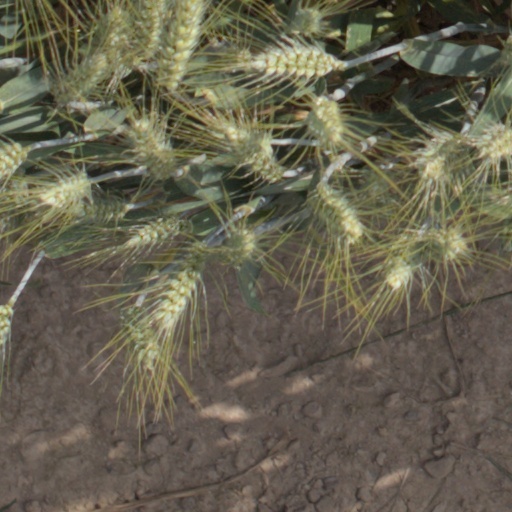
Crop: wheat